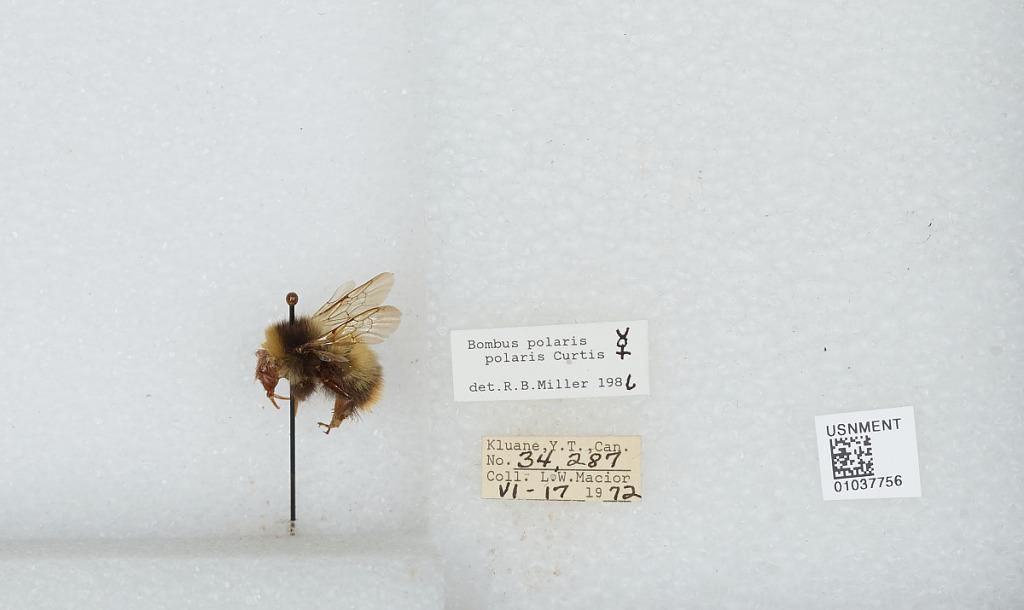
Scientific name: Bombus (Alpinobombus) polaris Curtis
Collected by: L. Macior
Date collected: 1972-6-17
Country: Canada
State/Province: Yukon Territory
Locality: Kluane
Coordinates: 60.75, -139.5
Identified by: Miller, R. B.